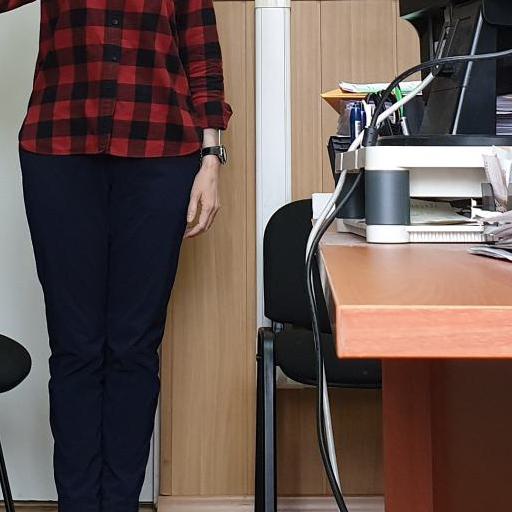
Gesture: no_gesture